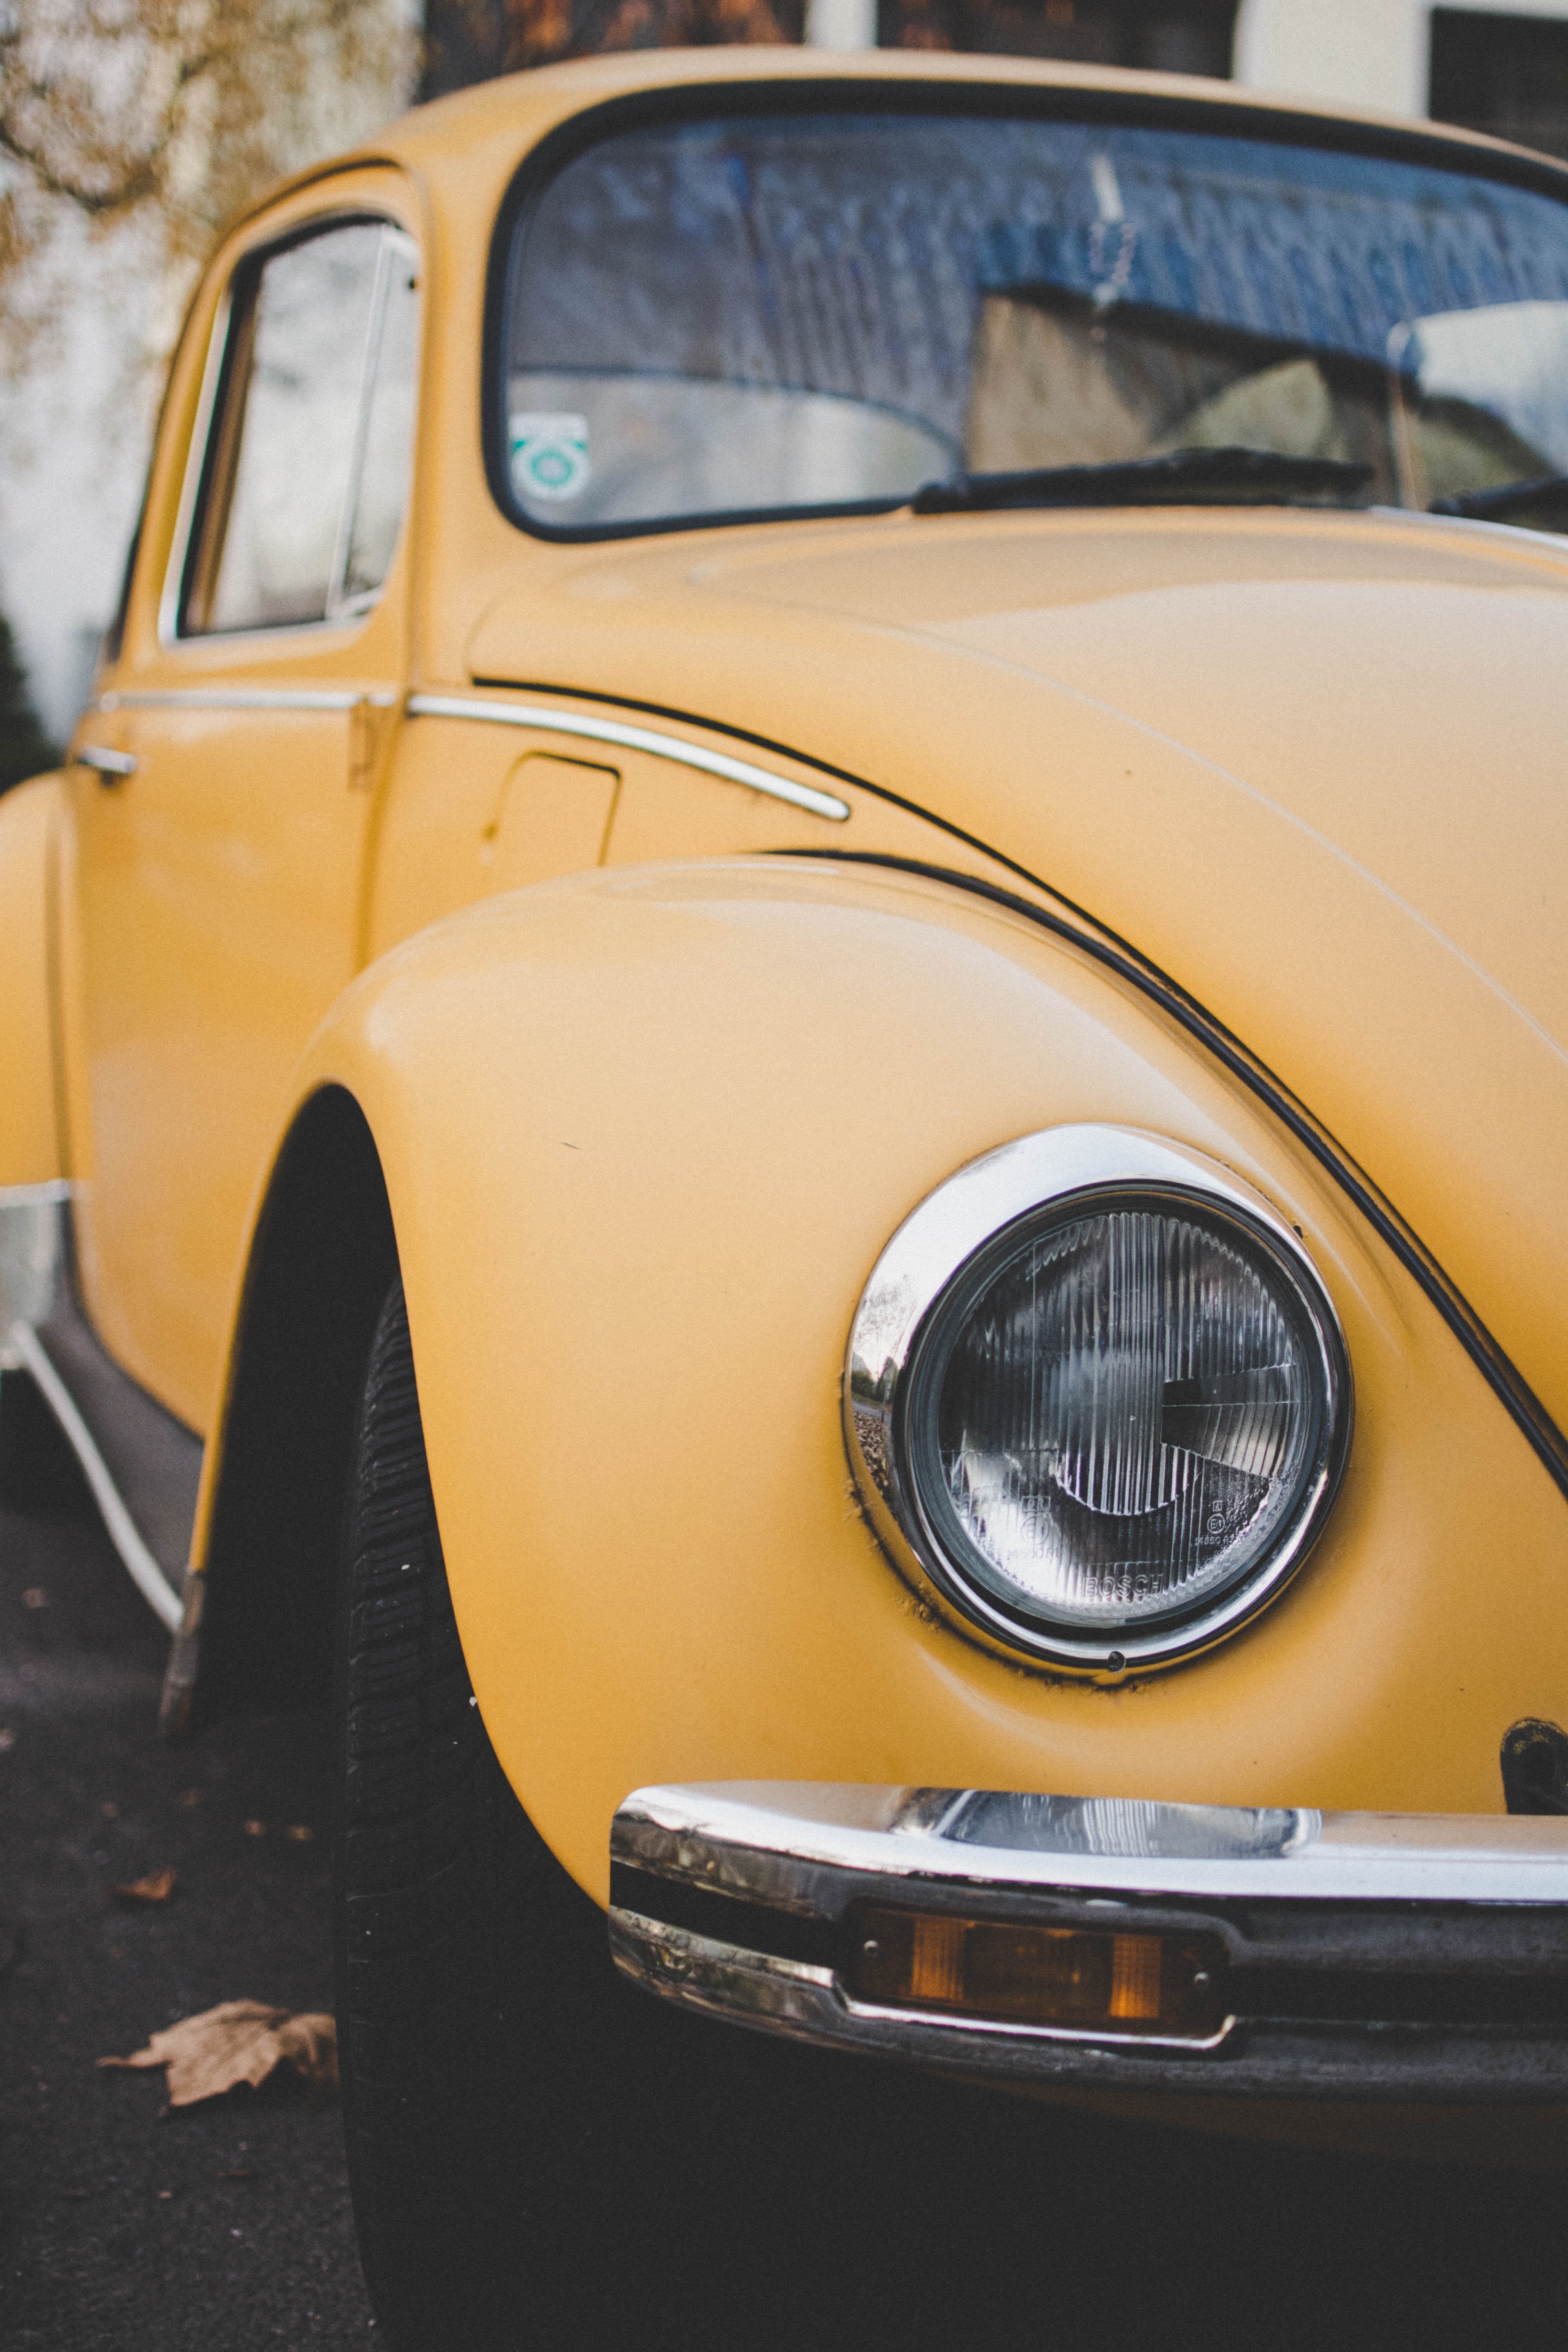
car, motor vehicle, yellow, automotive design, vehicle, volkswagen beetle, classic, vintage car, automotive lighting, automotive exterior, headlamp, wheel, mid size car, subcompact car, compact car